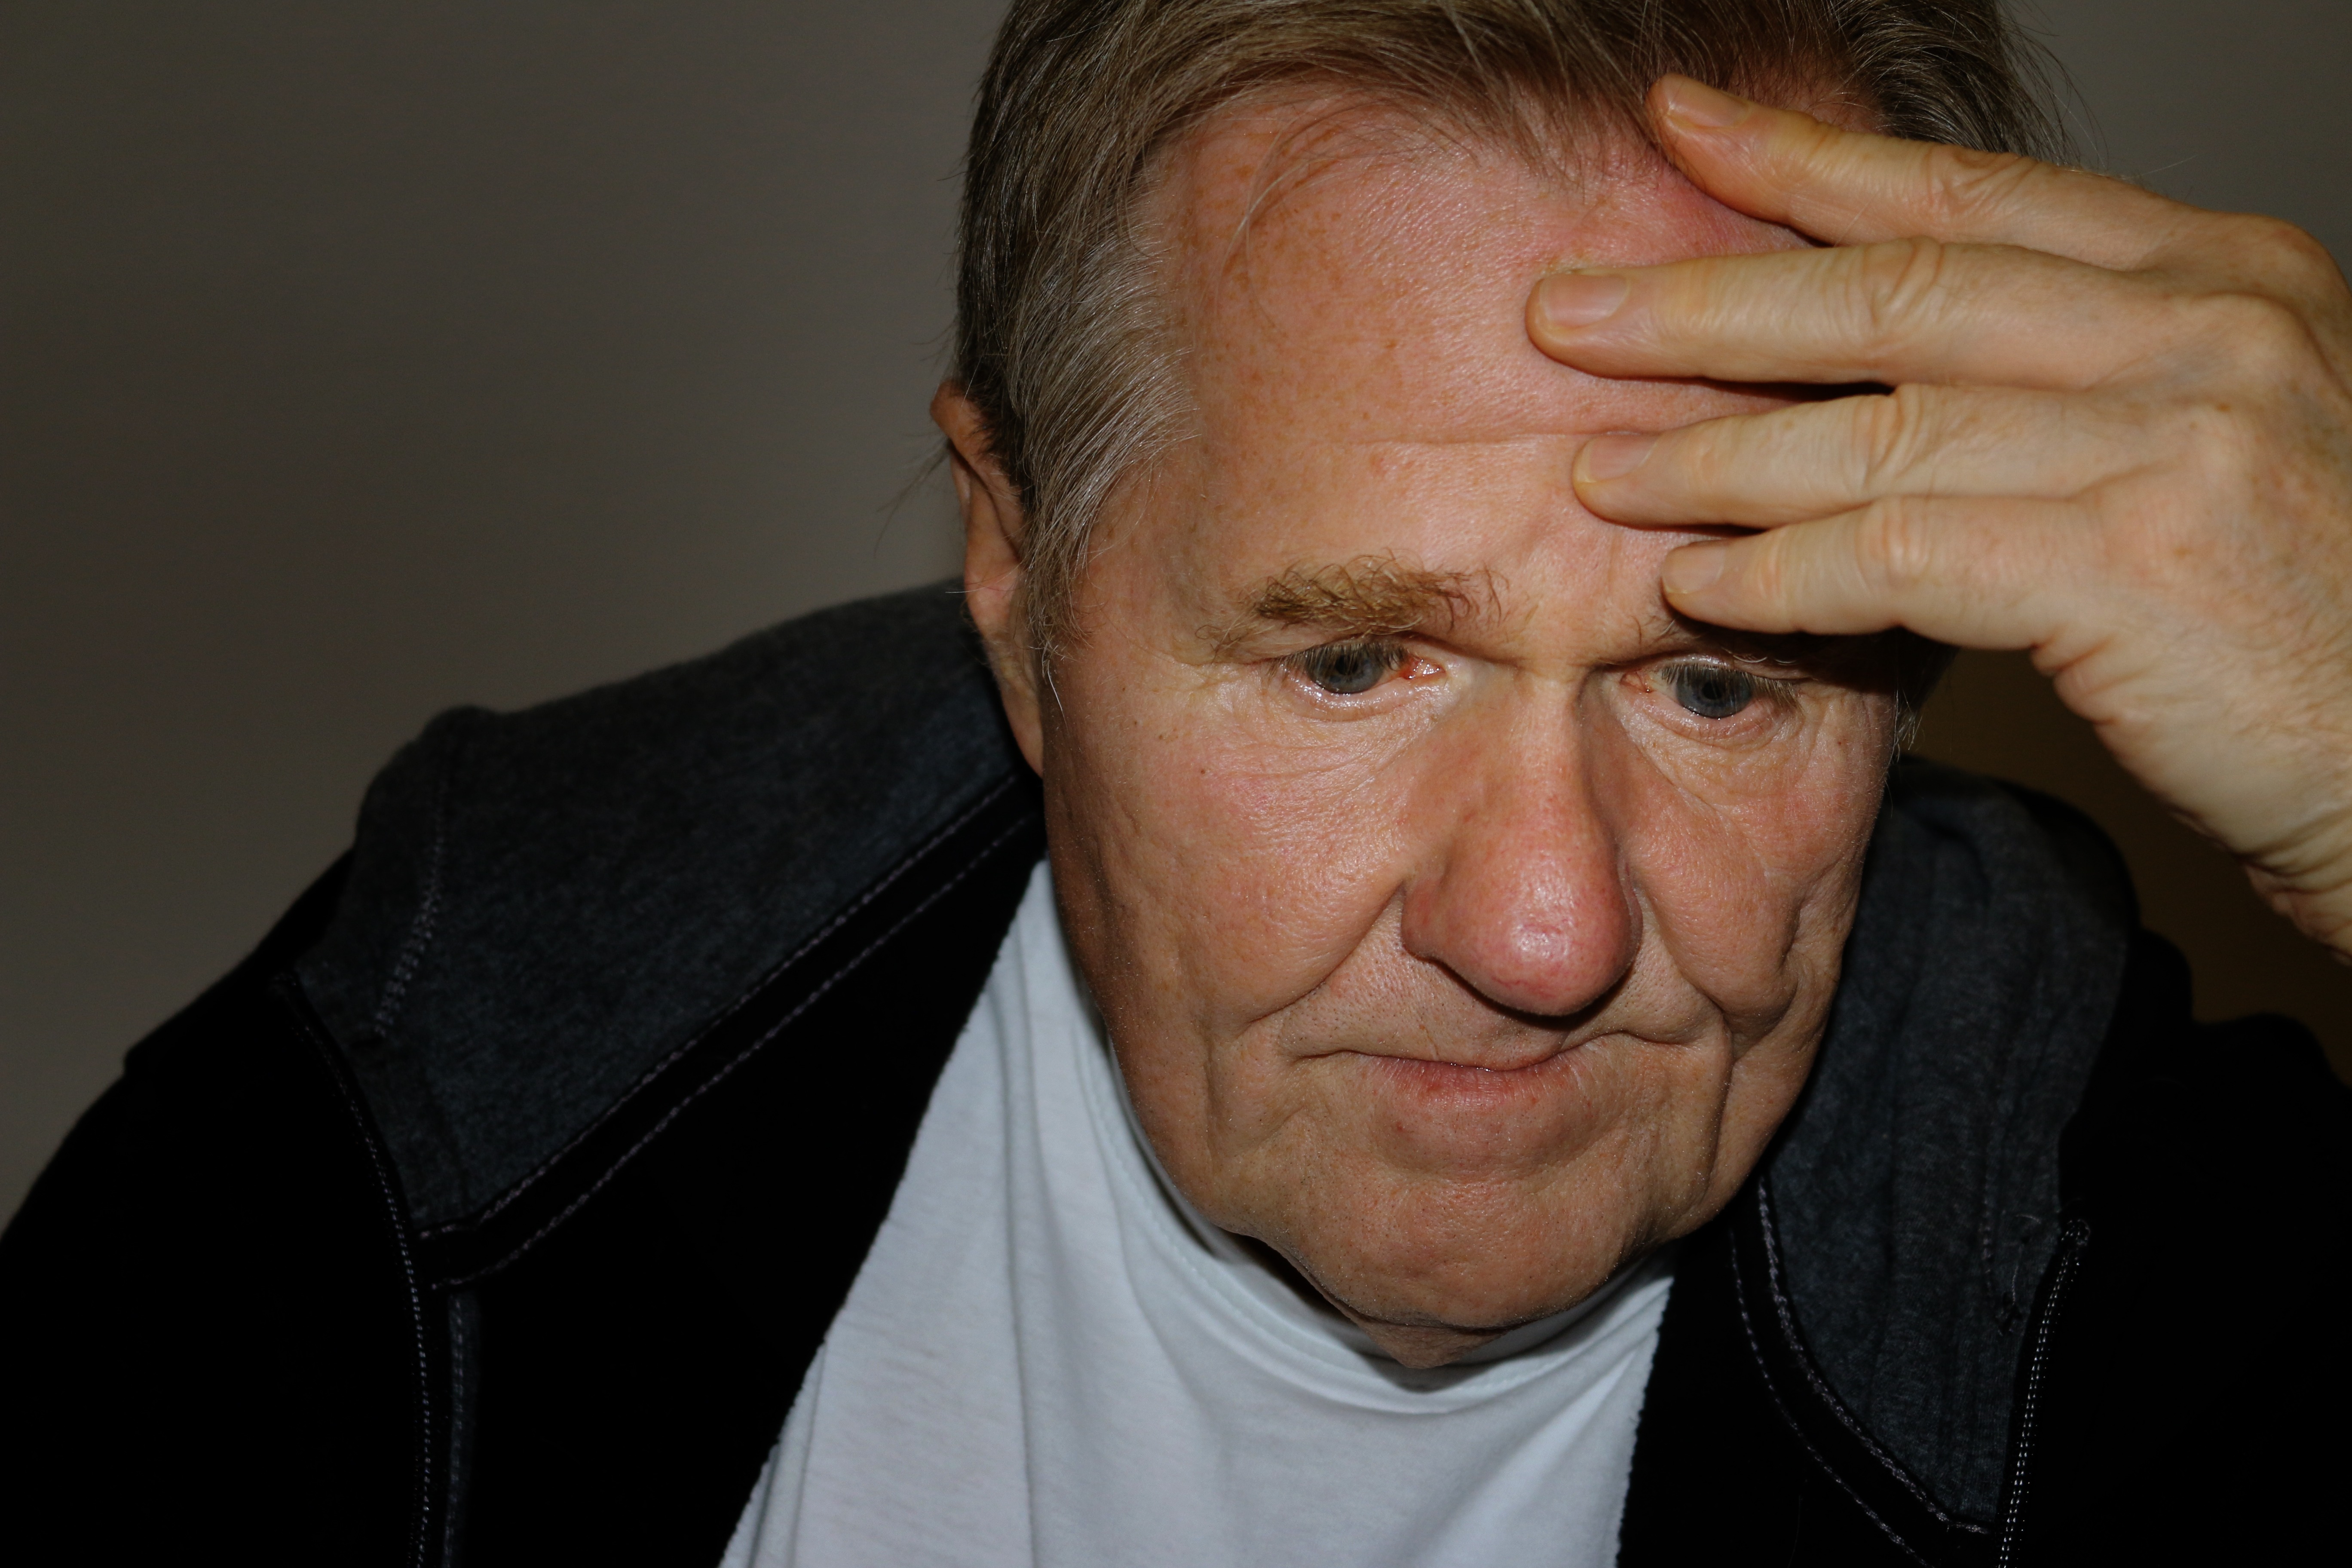
hand, man, person, people, white, male, thinking, portrait, think, black, facial expression, smile, senior citizen, reflect, face, nose, eyes, eye, head, deal, support, grandparent, forehead, pondering, ponder, consideration, facial hair, based on, denkvorgang, thoughts result, thoughts work, thinking work, your senses, whereas, train of thought, thought chain, thoughts series, idea gear